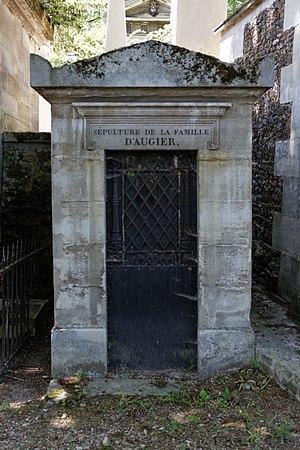
Chapelle du vice-amiral François-Henri-Eugène d'Augier (1764-1834).
François Henri Eugène d'Augier, né à Courthezon le 12 septembre 1764, mort à Paris le 12 avril 1834, est un marin et un homme politique français.